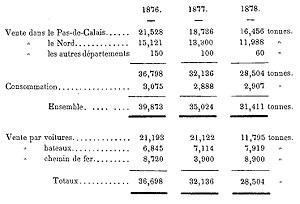
Vente des produits de la Compagnie des mines d'Ostricourt de 1876 à 1878.
La Compagnie des mines d'Ostricourt exploitait le charbon dans le Bassin minier du Nord-Pas-de-Calais du 19 décembre 1860, date de la création de la compagnie, jusque la nationalisation le 17 mai 1946. Huit puits ont été creusés par la compagnie, numérotés de 1 à 7 bis.